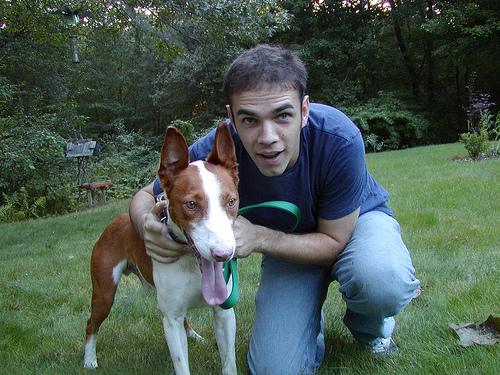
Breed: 210-n000006-Ibizan_hound